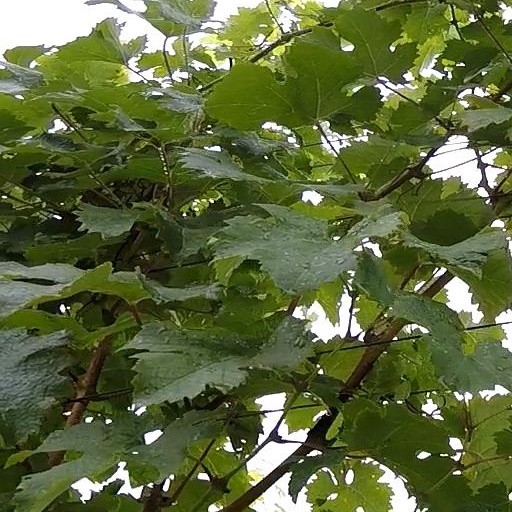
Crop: grape